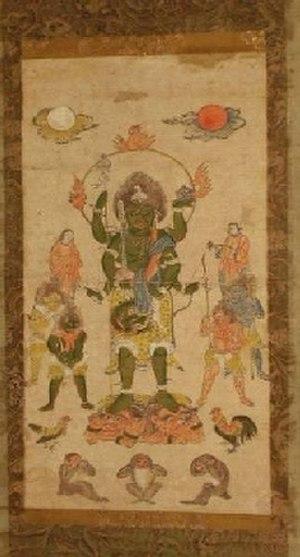
Le culte Kōshin est une croyance populaire japonaise et chinoise d'origine taoïste, largement reprise par la religion shinto et bouddhiste. Cette croyance s'accompagne de fêtes et de célébrations appelées kōshin-machi. Datant de la dynastie Tang en Chine et de l'époque de Heian au Japon, elle s'est répandue aussi en Corée et a été particulièrement observée dans ces pays. Elle est oubliée pour partie de nos jours, ne subsistant que sous la forme de veillées et de repas.
Les singes de la sagesse est un symbole d'origine asiatique constitué de trois singes, dont chacun se couvre une partie différente du visage avec les mains : le premier les yeux, le deuxième la bouche et le troisième les oreilles. Ils forment une sorte de maxime picturale : « Ne pas voir le Mal, ne pas entendre le Mal, ne pas dire le Mal ». À celui qui suit cette maxime, il n'arriverait que du bien.